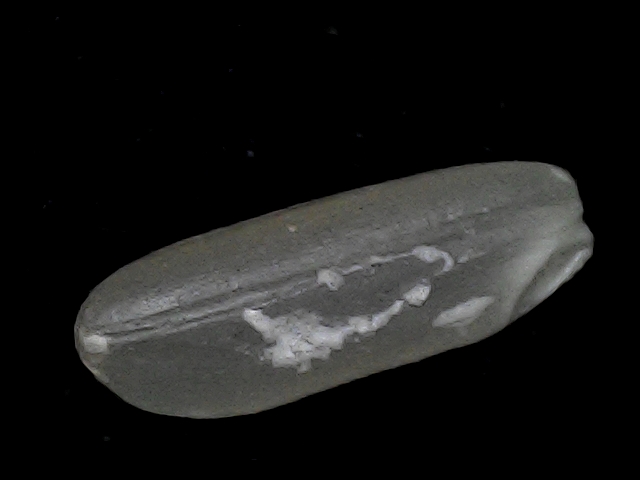
Rice variety: BD56